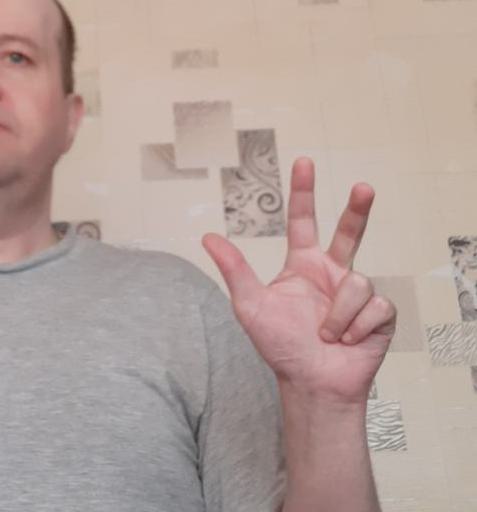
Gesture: three2